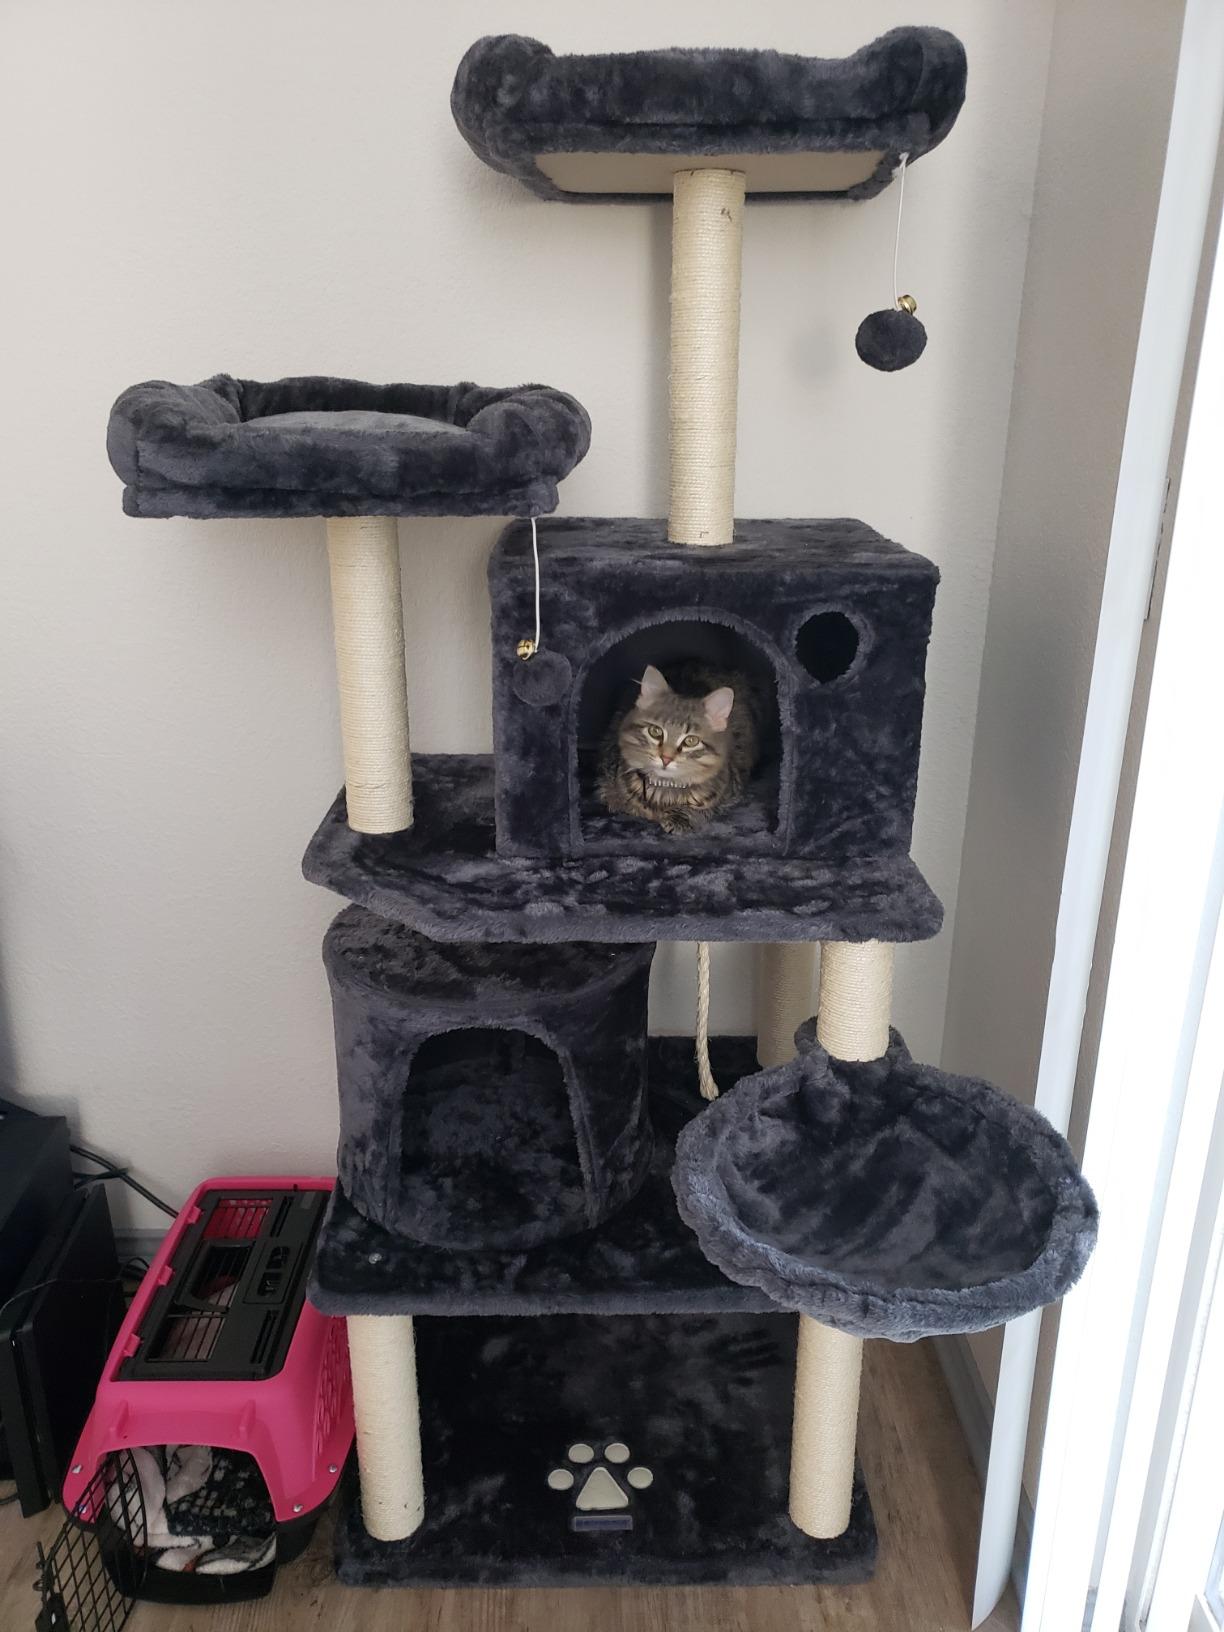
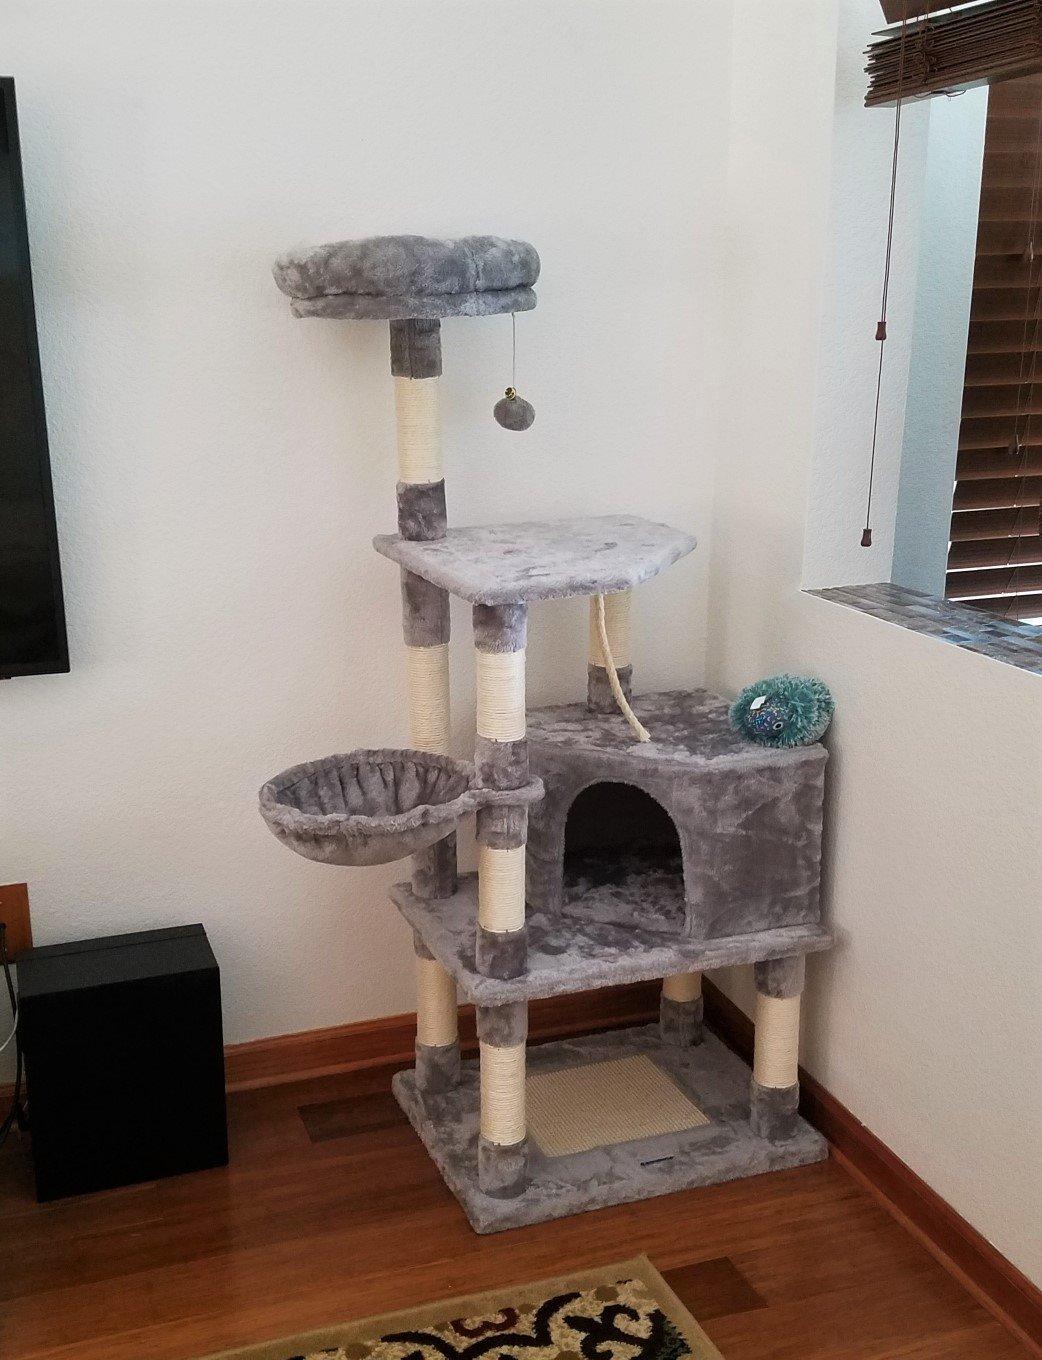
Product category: items_cat tree
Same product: no